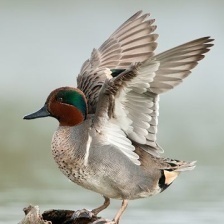
Species: TEAL DUCK
Scientific name: ANAS CRECCA
ImageNet parent category: drake